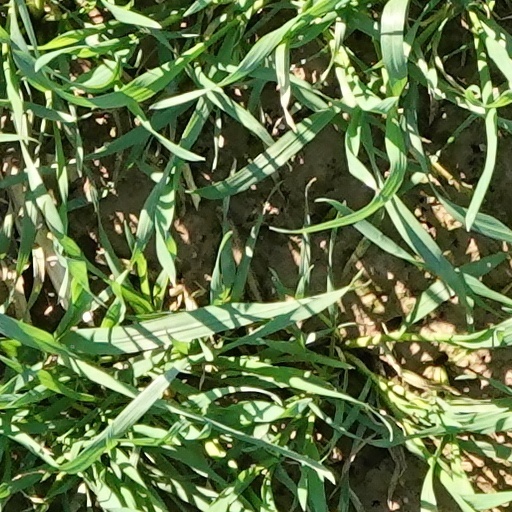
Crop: wheat